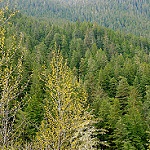
Label: forest